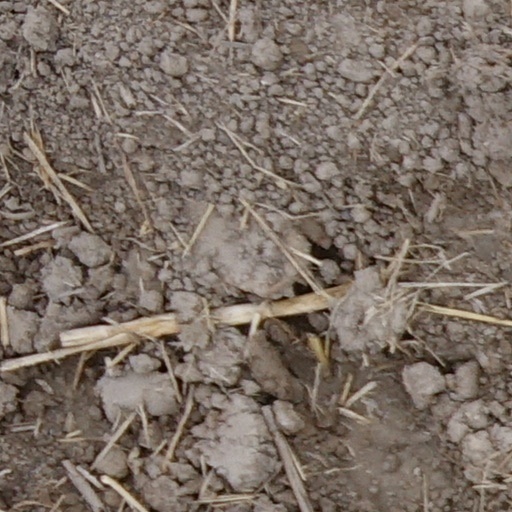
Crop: wheat